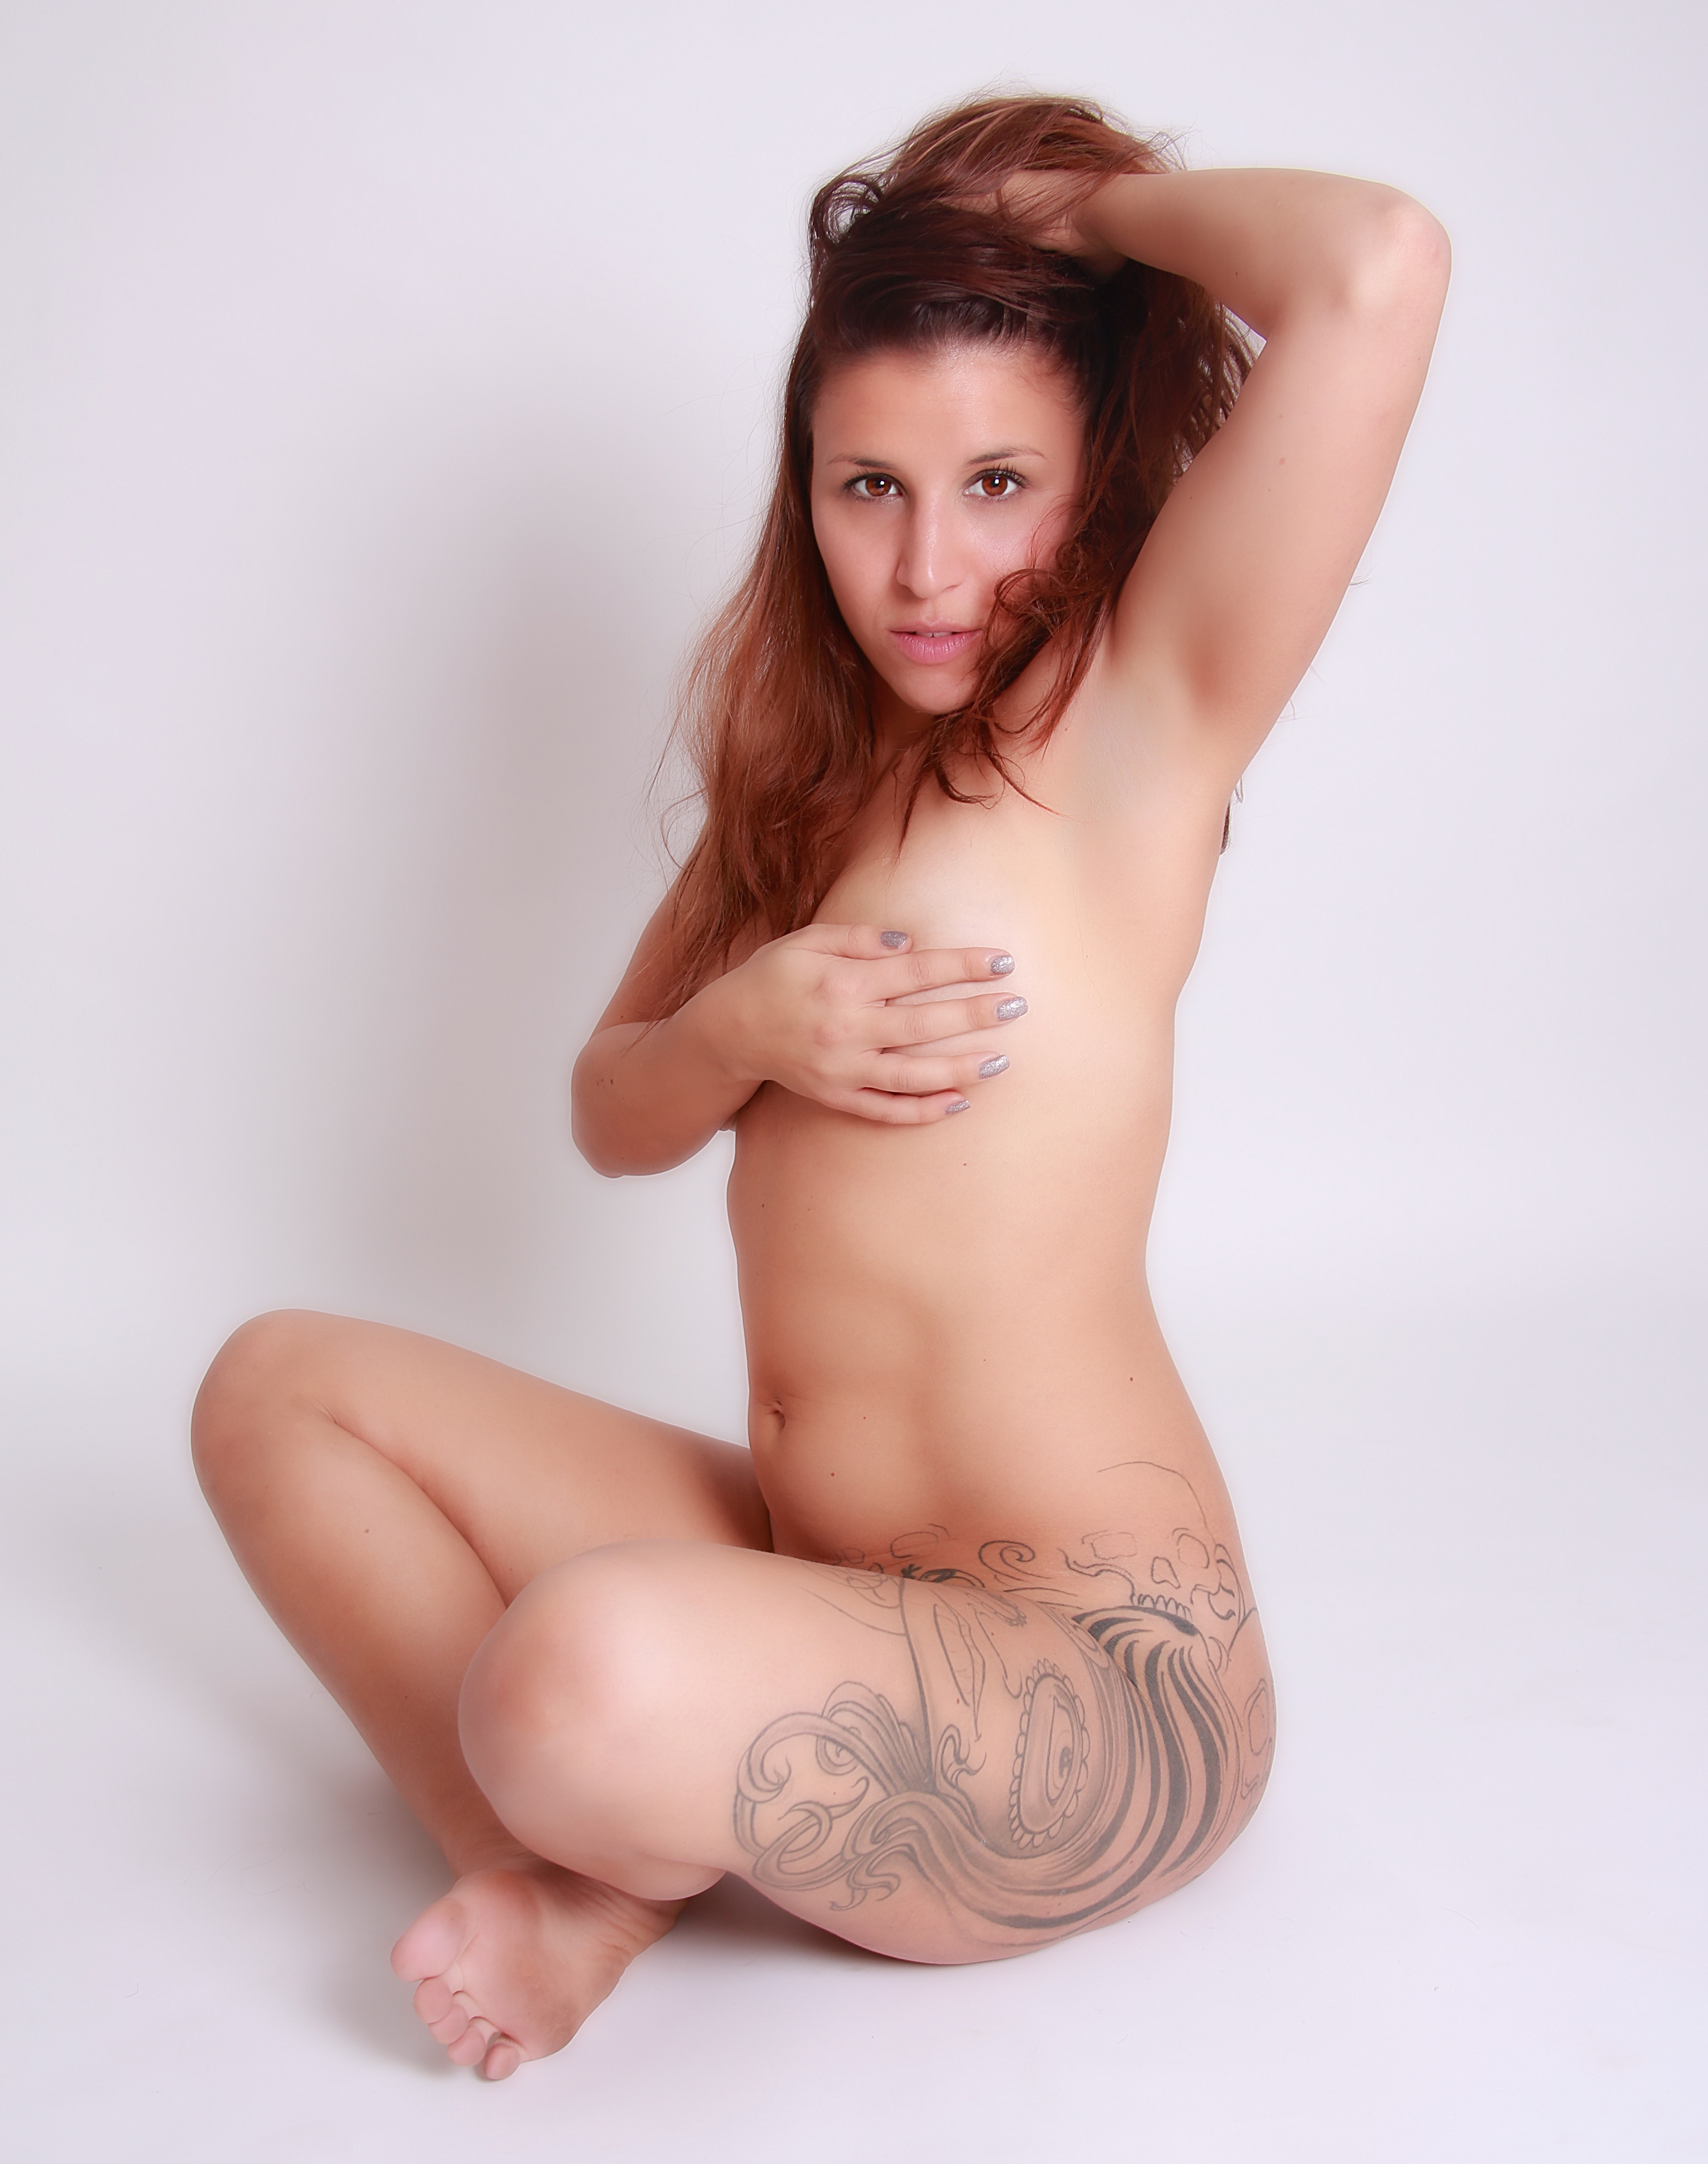
hand, woman, hair, photography, female, leg, model, finger, sitting, clothing, hairstyle, mouth, chest, long hair, human body, black hair, thigh, beauty, nude, elegant, blond, mode, glamour, photo shoot, seduction, graphic design, brown hair, sense, human positions, undergarment, art model, supermodel